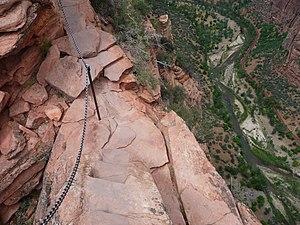
Le Canyon de Zion est une gorge profonde et étroite du sud-ouest de l'Utah, aux États-Unis, creusée par la fourche nord de la Virgin River. Presque tout le canyon est situé dans la moitié ouest du Parc national de Zion.